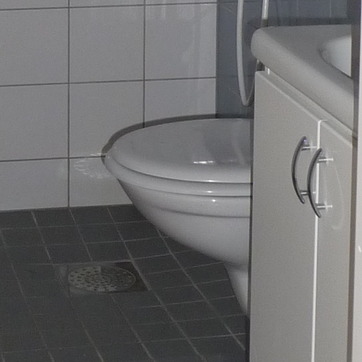
Material: ceramic